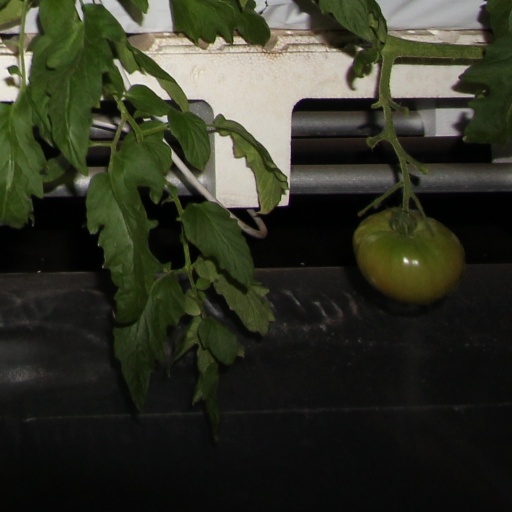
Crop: tomato